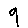
Label: 9